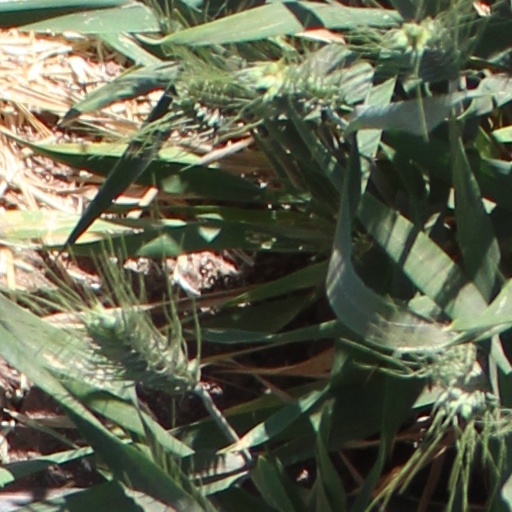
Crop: wheat